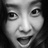
Emotion: happy